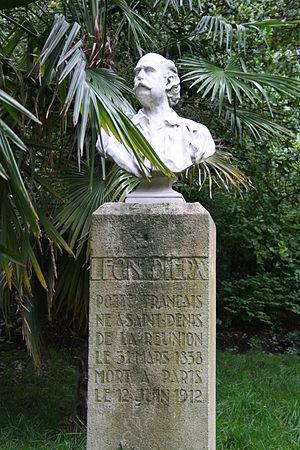
Square des Batignolles (Paris, France).
Marais Victor Léon Dierx, né à Saint-Denis de La Réunion le 31 mars 1838 et mort à Paris le 11 juin 1912, est un poète parnassien et peintre français.
Le square des Batignolles est un espace vert situé dans le 17ᵉ arrondissement à Paris dans le quartier des Batignolles non loin du nouveau parc Clichy-Batignolles.